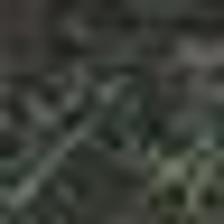
Label: clustered